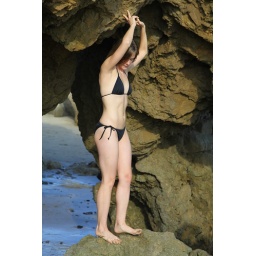
Photoshoot of a pretty model with long blonde hair and blue eyes in a black bikini.